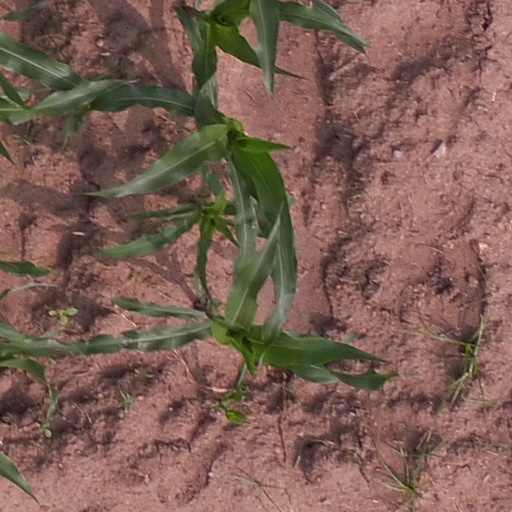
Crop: maize; corn